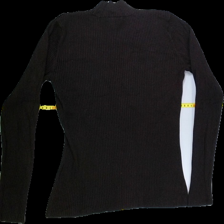
View: back
Type: Shirt
Category: Ladies
Brand: H&M
Colors: Red
Material: 76%viscose 24%polyamide
Pattern: Plain
Cut: Regular, Turtle neck
Size: M
Season: All
Trend: No trend
Stains: No
Price range: <50
Recommended usage: Export